Chandrabhan Singh Aakya

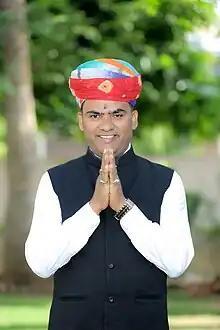

Chandrabhan Singh Chouhan Aakya (born 5 September 1976) is an Indian politician currently serving as a member of the 16th Rajasthan Legislative Assembly, representing the Chittorgarh Assembly constituency. He previously served as a member of the 14th and 15th Rajasthan Legislative Assembly as a Bharatiya Janata Party candidate but currently holds office as an independent candidate. He won the 2023 Rajasthan Assembly election as an independent candidate.